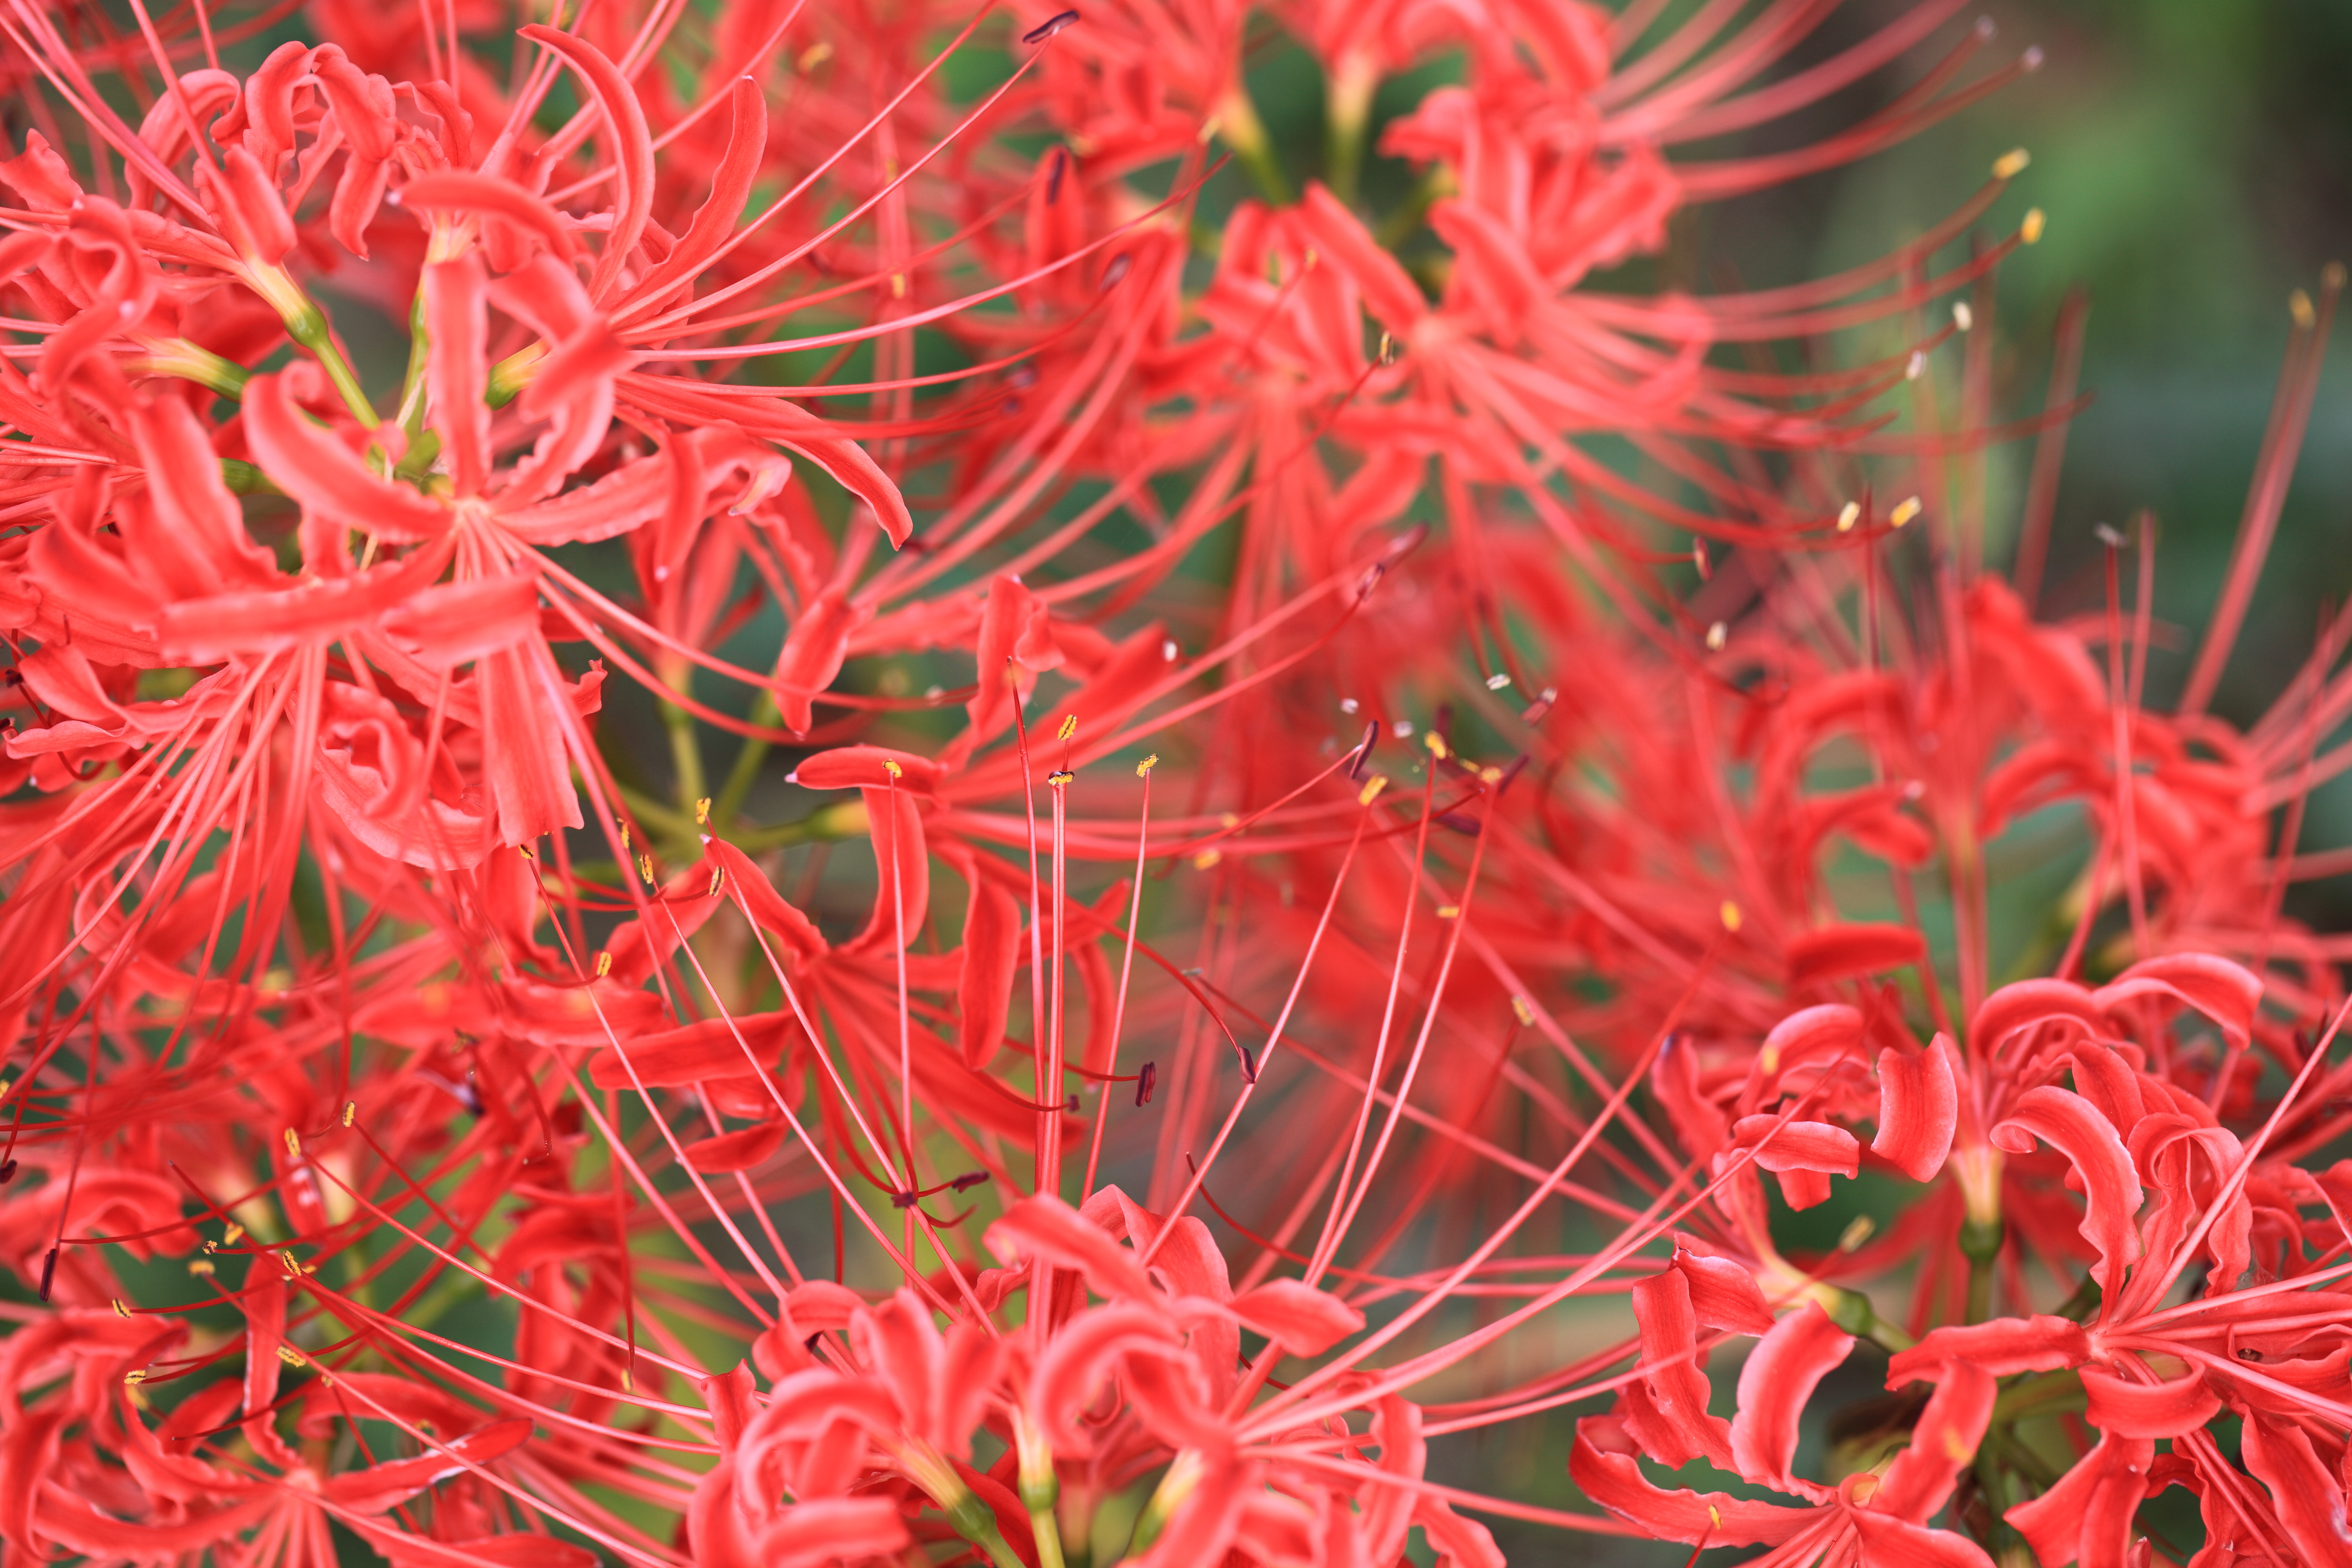
plant, flower, high, red, botany, flora, shrub, 5d, hires, radiata, markii, hi, res, resolution, ibaraki, toride, lycoris, redspiderlily, macro photography, flowering plant, grevillea, land plant